Chambered nautilus

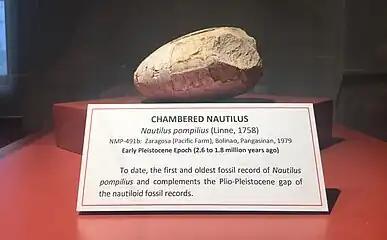
The first and so far oldest known fossil of chambered nautilus, displayed at the Philippine National Museum

Although once thought to be a living fossil, the chambered nautilus is now considered taxonomically very different from ancient ammonites, and the recent fossil record surrounding the species shows more genetic diversity among nautiluses now than has been found since the extinction of the dinosaurs. Indeed, the taxon of the chambered nautilus, "Nautilus pompilius", is actually a grouping of tens of different species of nautilus under one name.